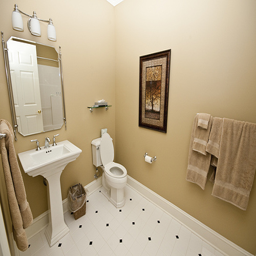
A small bathroom with a white toilet next to a sink.
Nicely appointed and very room fully equipped bathroom
THERE IS A BATHROOM WITH A SINK AND TOILET
A modern bathroom done in beige and white.
An earth-toned bathroom contains a sink, toilet, mirror, towels, and picture.